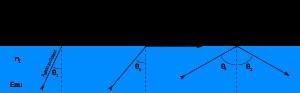
L’angle d’incidence en optique et plus généralement en mécanique ondulatoire est l'angle entre la direction de propagation de l'onde incidente et la normale au dioptre ou à l'interface considéré. Le rayonnement incident peut être par exemple de type lumineux, acoustique, sismique, X, etc.
Cet article dresse une liste d'indices de réfraction pour de nombreux matériaux représentatifs selon leur catégorie et étudiés dans la littérature scientifique. Les matériaux sont caractérisés par leur indice de réfraction, mais cette propriété dépend fortement de la longueur d'onde de la lumière. Selon le domaine de transparence des matières, la mesure de leur indice peut se faire à des longueurs d'onde différentes en général standardisées, notamment par les raies de Fraunhofer.